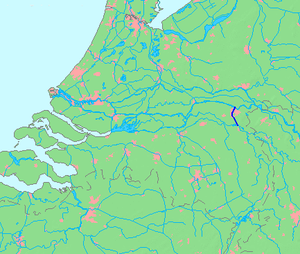
Le canal de la Meuse au Waal est, comme son nom l'indique, un Canal qui relie la Meuse au Waal. Il a été ouvert le 27 octobre 1927.